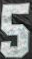
Number: 5